JJ Chalmers

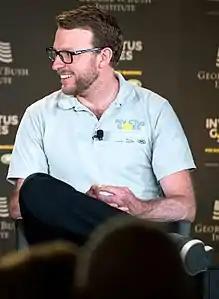
Chalmers at the 2016 Invictus Games

John-James Chalmers (born 20 December 1986) is a Scottish television presenter and Invictus Games medallist. He was injured in a bomb blast in Afghanistan in 2011, while serving as a Royal Marine.